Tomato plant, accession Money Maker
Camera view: horizontal (90 deg, fisheye); turntable rotation: 0 degrees
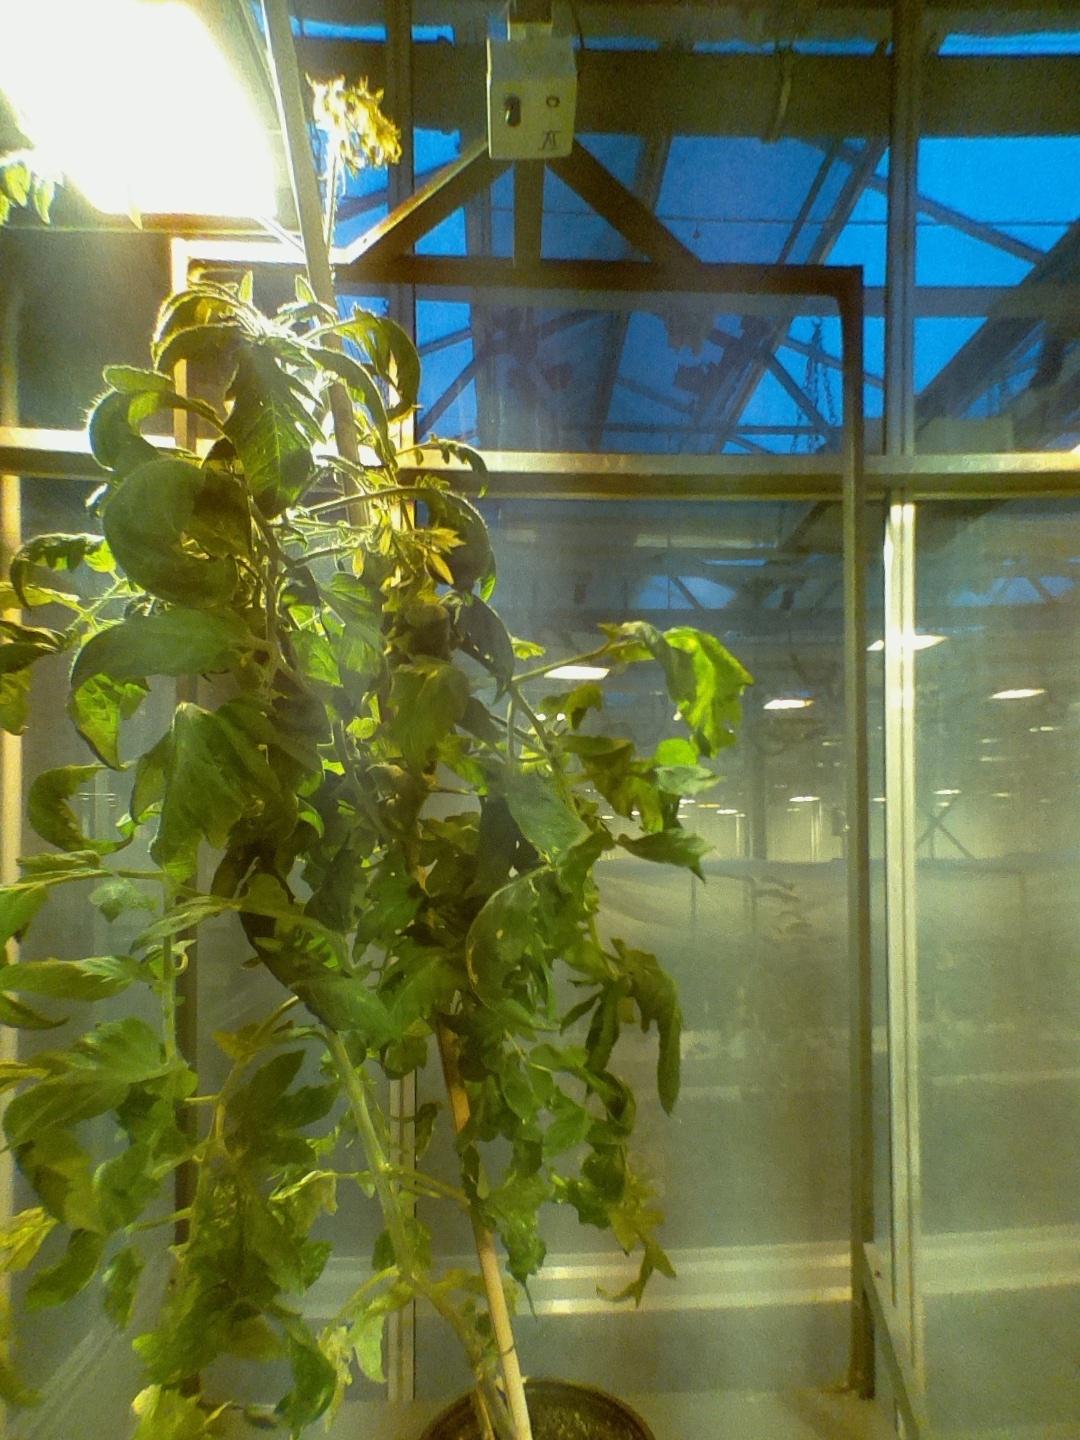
BBCH growth stage 75: 50%-60% of final fruit size